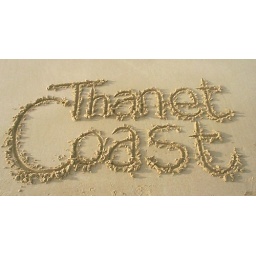
p5-Thanet coast in sand